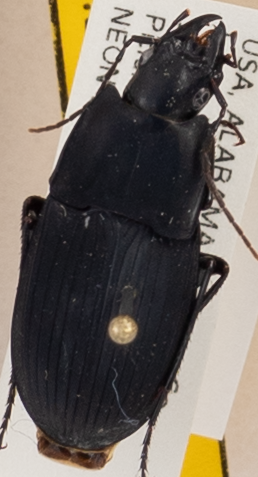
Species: Dicaelus furvus furvus
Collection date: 2018-08-14
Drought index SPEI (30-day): -0.692
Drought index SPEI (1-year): -0.226
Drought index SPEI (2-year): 0.212